Poly-Play

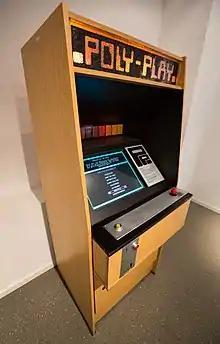
"Poly-Play" on display at the Computerspielemuseum Berlin, September 2013

"Poly-Play" ran on a U880, a clone of the Zilog Z80 CPU, which was clocked at 2.457600 MHz and a custom sound chip. Its display ran at a resolution of 512*256 at 50 Hz and supported a palette of ten colours, though it could also use coloured overlays. The machine's coin slot was designed for 50 Pfennig, but it was flawed - the pressure sensor could be deceived by pressing a 1-Pfennig coin very sharply into the top of the slot. However, this was largely tolerated because the machine was not a capitalistic commercial venture, but a state-owned product found predominantly in FDGB holiday homes, youth hostels and non-profit clubs. The machine ran with a deactivated coin slot in many youth clubs. However, the free play often caused large crowds to form around it, which incited their reactivation.